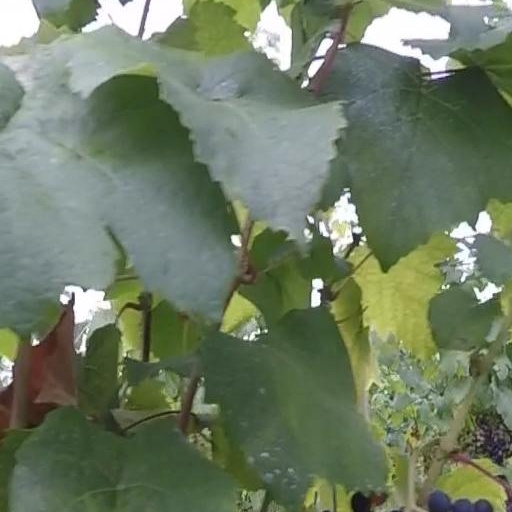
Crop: grape